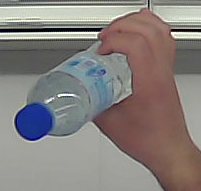
Product: nestle_water